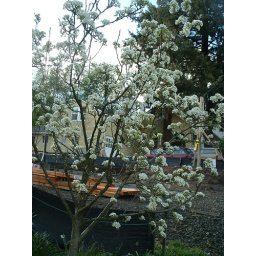
A tree in our front yard. Behind it you can see the new house going in next door.